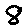
Label: 8